Saint-Cyr-de-Salerne

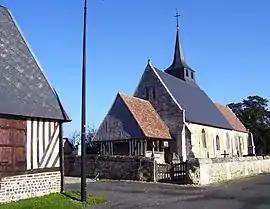
Saint-Cyr-et-Sainte-Julitte

Saint-Cyr-de-Salerne is a commune in the Eure department in Normandy in northern France.